Call sign

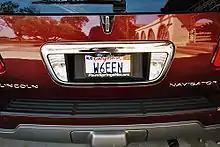
All U.S. states issue call sign license plates upon request for motor vehicles owned by amateur radio operators; this road vehicle is from California.

Amateur radio call signs are in the international series and normally consist of a one or two character prefix, a digit (which may be used to denote a geographical area, class of license, or identify a licensee as a visitor or temporary resident), and a 1-, 2-, or 3-letter suffix. In Australia, call signs are structured with a two letter prefix, a digit (which identifies geographical area), and a 2, 3 or 4 letter suffix. This suffix may be followed by a further suffix, or personal identifier, such as /P (portable), /M (mobile), /AM (aeronautical mobile) or /MM (maritime mobile). The number following the prefix is normally a single number (0 to 9). Some prefixes, such as Djibouti's (J2), consist of a letter followed by a number. Hence, in the hypothetical Djibouti call sign, J29DBA, the prefix is "J2", the number is "9", and the suffix is "DBA". Others may start with a number followed by a letter, for example, Jamaican call signs begin with 6Y.